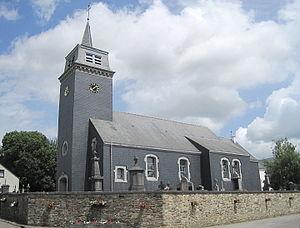
Remagne (Belgique), l'église Saint-Pierre.
Remagne est une section de la commune belge de Libramont-Chevigny située en Région wallonne dans la province de Luxembourg.